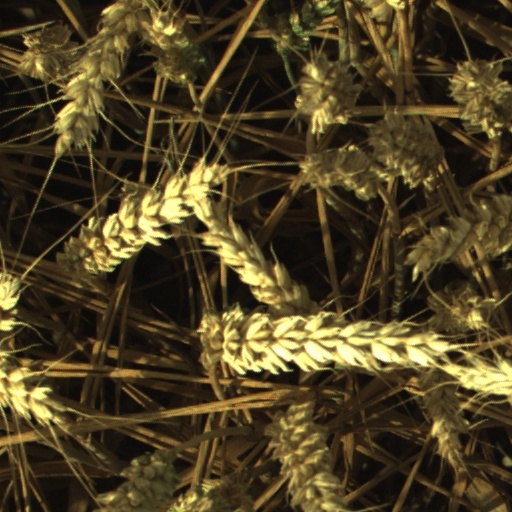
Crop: wheat